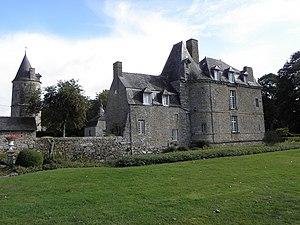
Vue méridionale du château de La Haye, sa tour et sa chapelle, en Saint-Hilaire-des-Landes (35). This building is inscrit au titre des Monuments Historiques. It is indexed in the Base Mérimée, a database of architectural heritage maintained by the French Ministry of Culture,
Saint-Hilaire-des-Landes est une commune française située dans le département d'Ille-et-Vilaine en région Bretagne, peuplée de 1 038 habitants.
Le château de la Haye-Saint-Hilaire est un ancien château remontant au XIIIᵉ siècle situé sur la commune Saint-Hilaire-des-Landes dans le département d'Ille-et-Vilaine en Bretagne.